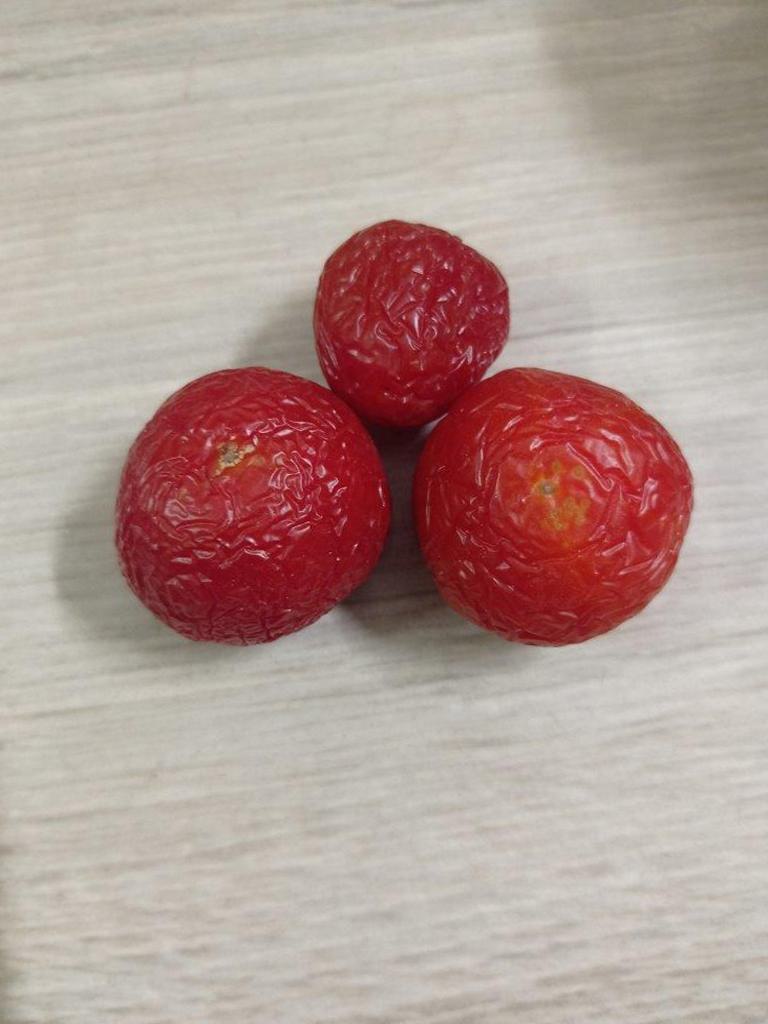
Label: Rotten